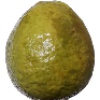
Label: guava